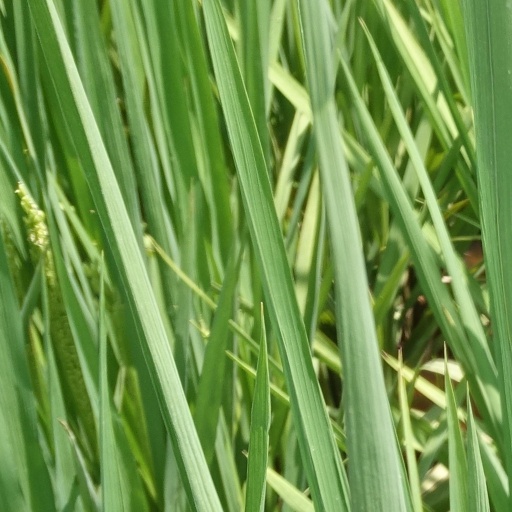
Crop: rice